Muslimin Sema

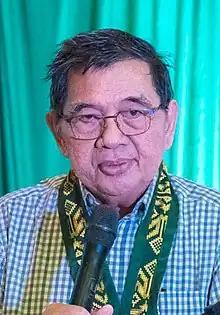

Muslimin Gampong Sema (born April 27, 1949), also known as Mus Sema, is a Filipino politician who is the current minister of labor and employment of the Bangsamoro autonomous region, Philippines since March 8, 2022. He has also been the former mayor of Cotabato City and a member of the Moro National Liberation Front.